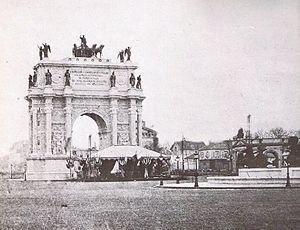
Projet d'arc de triomphe pour la place du Trône (aujourd'hui place de la Nation).
La place de la Nation, ancienne « place du Trône » puis « place du Trône-Renversé », est une place de Paris située à la frontière des 11ᵉ et 12ᵉ arrondissements.